Question: Please indicate a possible affordance area of the sit_on_bench that can be used for sitting
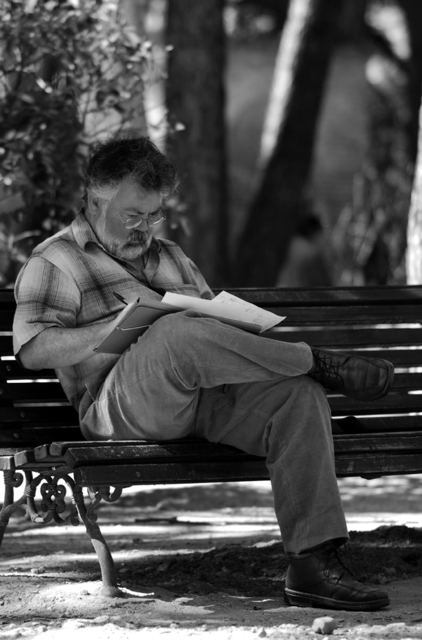
Answer: [33.5, 416.167, 414.167, 474.389]